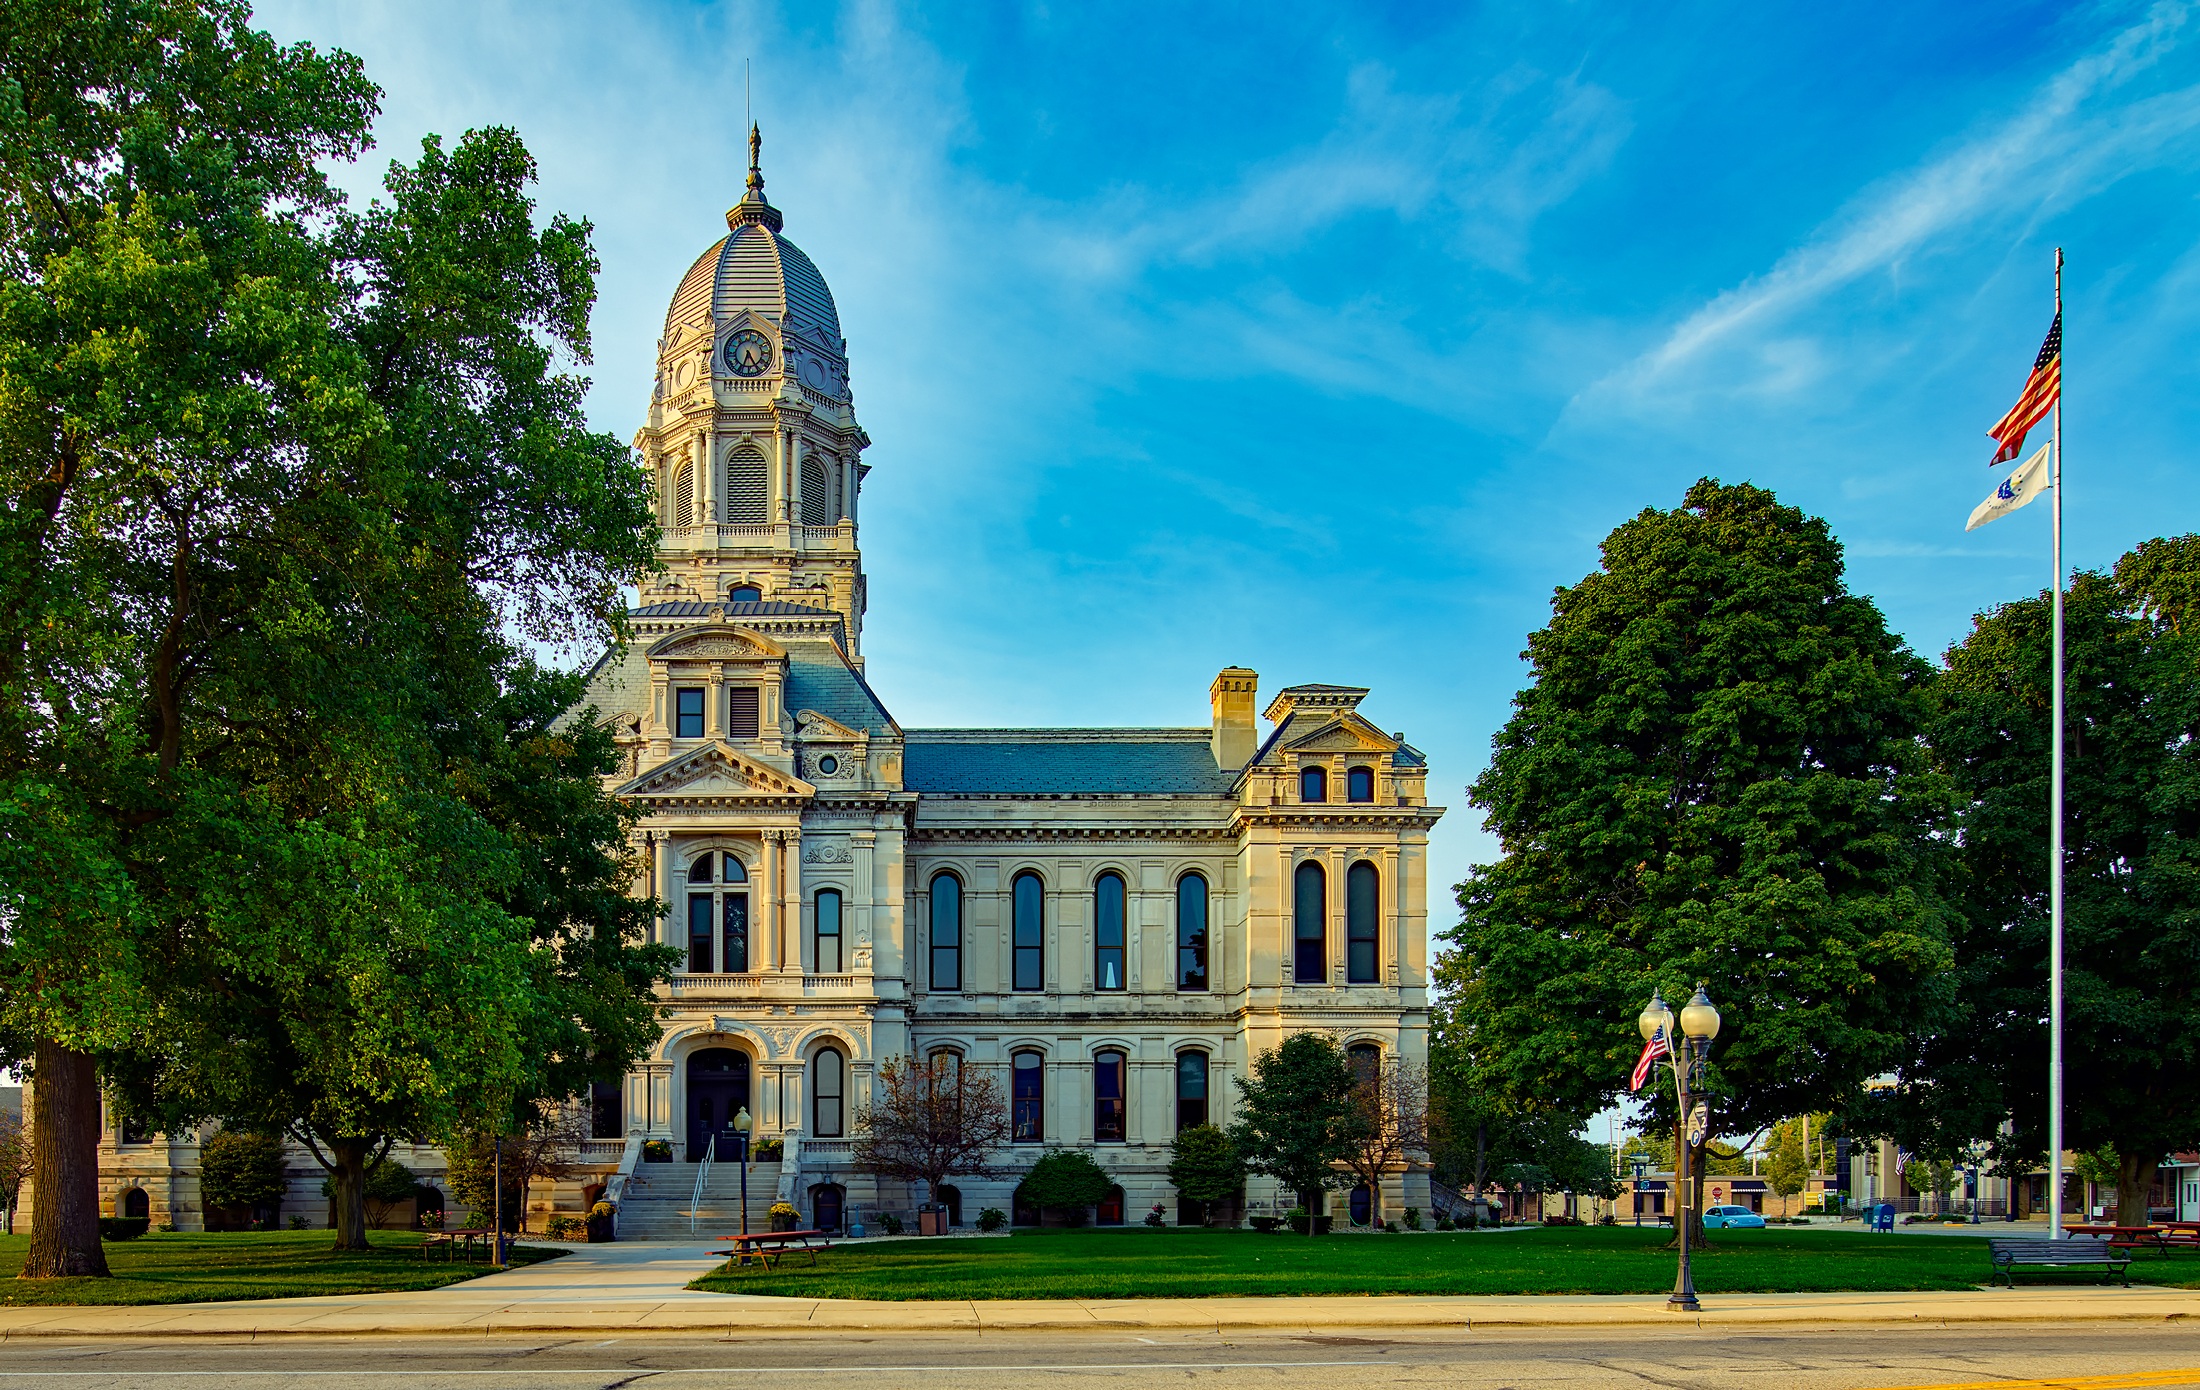
landscape, nature, architecture, building, chateau, palace, city, urban, plaza, landmark, church, historic, place of worship, trees, outdoors, hdr, town square, government, estate, courthouse, indiana, stately home, kosciusko county